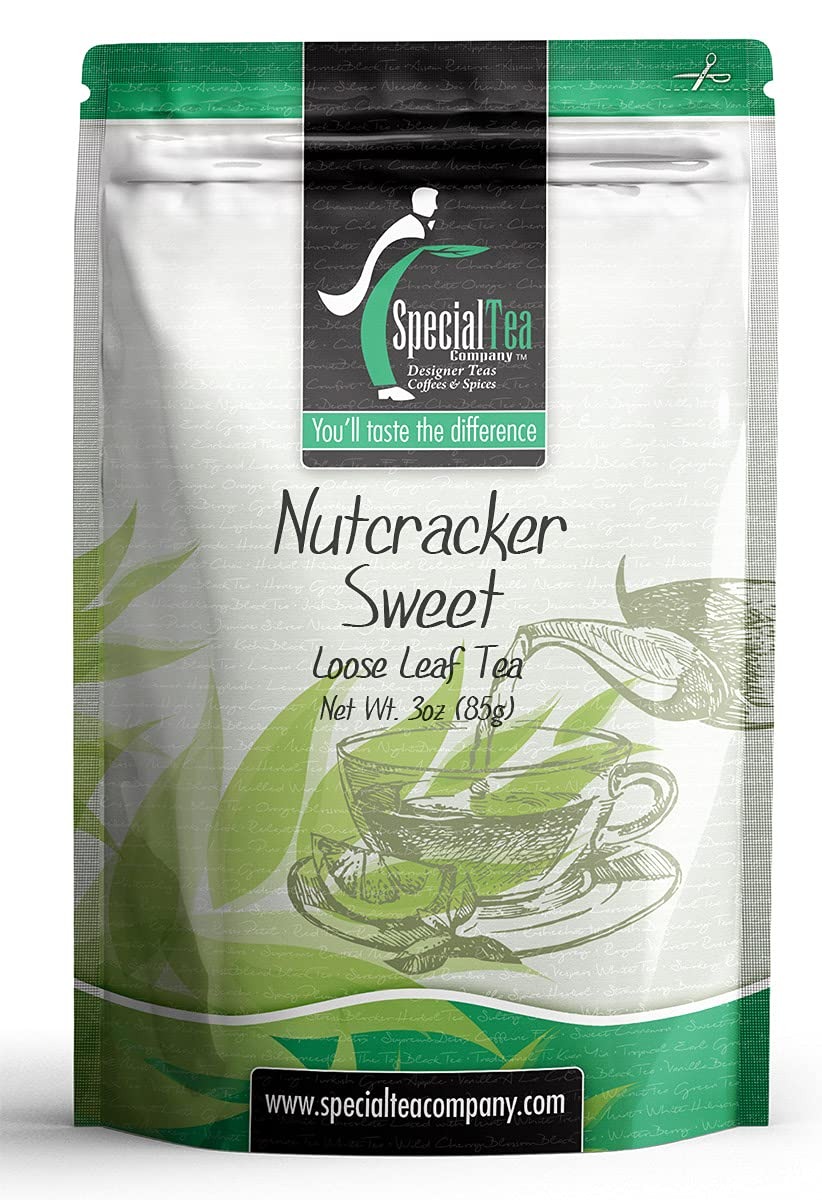
Item Name: SpecialTea Company Nutcracker Sweet Black & Green Tea - 3 oz. Loose Leaf
Bullet Point 1: BLACK TEA: Black teas are fully teas and offer a rich robust strong cup. Black is by far the most popular tea in the world. In the US, it accounts for about 80% of the tea consumed.
Bullet Point 2: FLAVOR: Black tea is a type of tea that is more than oolong, white and green teas. Black tea is generally stronger in flavour than other teas with notes that range from earthy, molasses, malty, vine fruit, smoky, leather, and mineral.
Bullet Point 3: CAFFEINE LEVEL: Black tea characteristically has the most caffeine of all the tea types. One of the reasons for this is a longer infusion time, but also due to the longer oxidation time and final firing production step.
Bullet Point 4: REAL LOOSE LEAF TEA: Loose leaf tea is a healthier purer way to drink tea. Our 1 oz. sample brews about 10 cups of tea.
Bullet Point 5: PREMIUM LOOSE LEAF TEA: Premium tea leaves have all their essential oils intact, so the flavour, quality and health benefits are maintained. Individually hand-packed in the USA in a resealable pouch to retain freshness.
Product Description: <p>Citrus spice taste with apple, cranberry, almond and cinnamon.</p><p>Ingredients: Black tea, lemon peel, cloves, orange peel, cherries, red apple bits (apples, safflower, sunflower and/or canola oil, corn syrup, sugar, maltodextrin, modified corn starch, citric acid, ascorbic acid (vitamin C), natural flavoring, caramel color), almond flakes, cran-raisins (Cranberries, sugar, cherry juice from concentrate, citric acid, natural cherry flavor with other natural flavors, elderberry juice concentrate, sunflower oil), raisins, safflowers, natural and artificial flavor. CONTAINS: TREE NUT (ALMOND).</p>
Value: 3.0
Unit: Ounce

Price: 12.72